Noyal

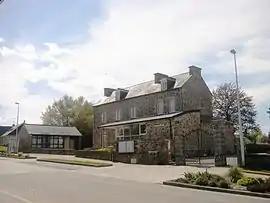
The town hall of Noyal

Noyal (Gallo: "Nóyau") is a commune in the Côtes-d'Armor department of Brittany in northwestern France.